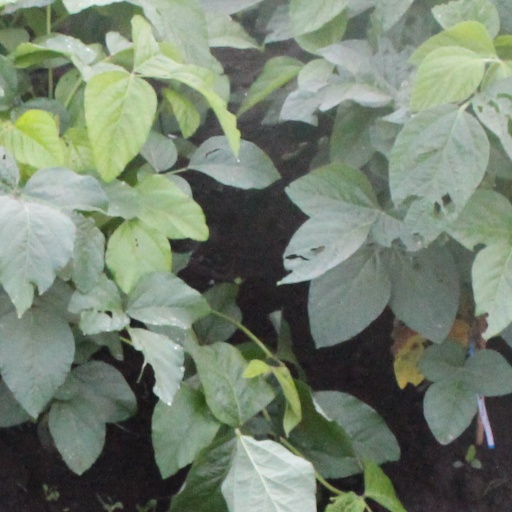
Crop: soybean